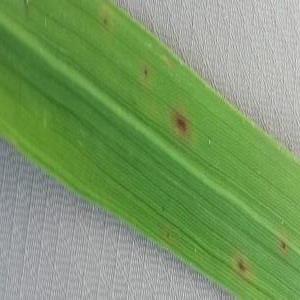
Disease: Brownspot